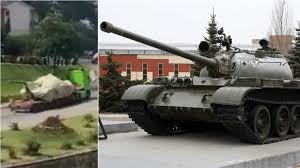
Label: T-72